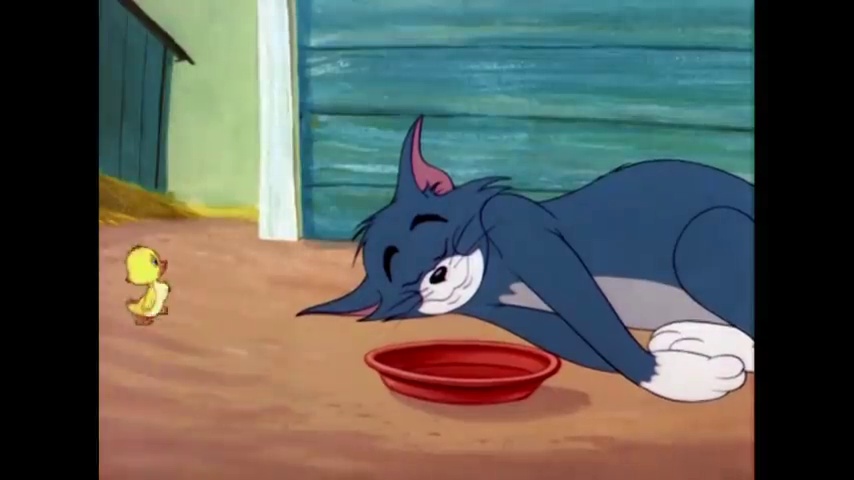
Portrait style: Cartoon Portrait